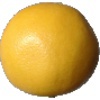
Label: white_grapefruit